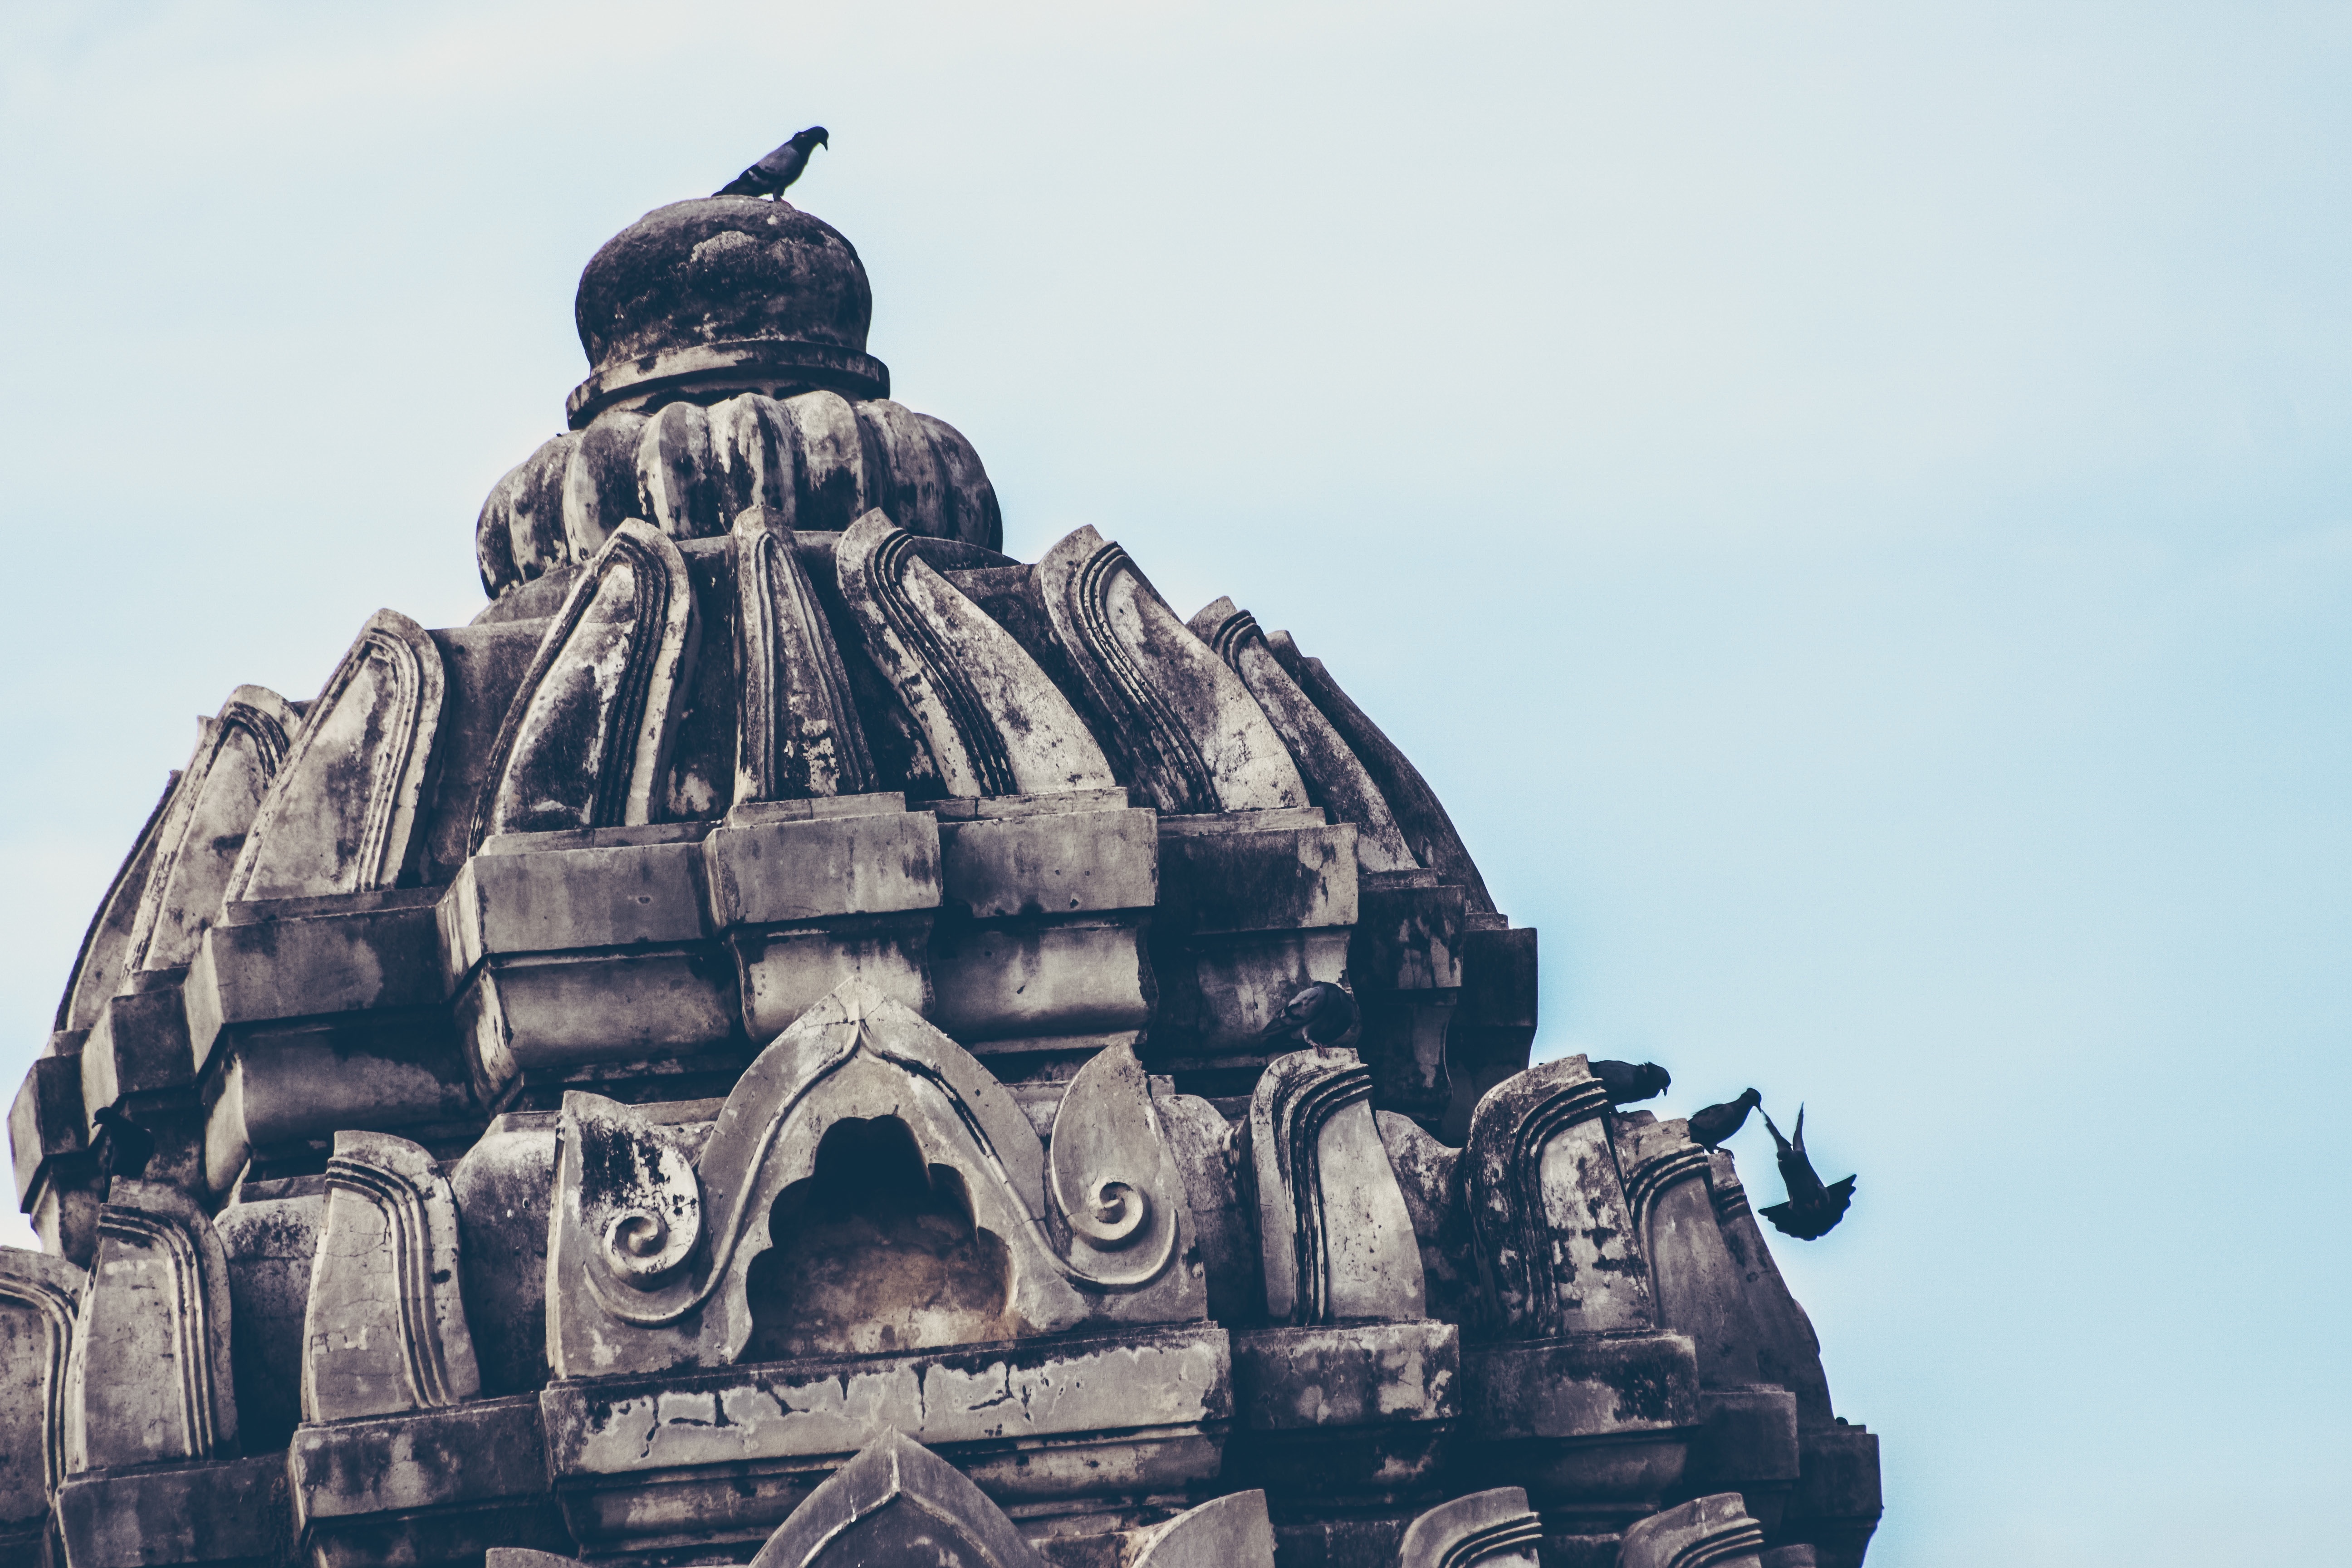
monument, statue, vehicle, temple, tank, combat vehicle